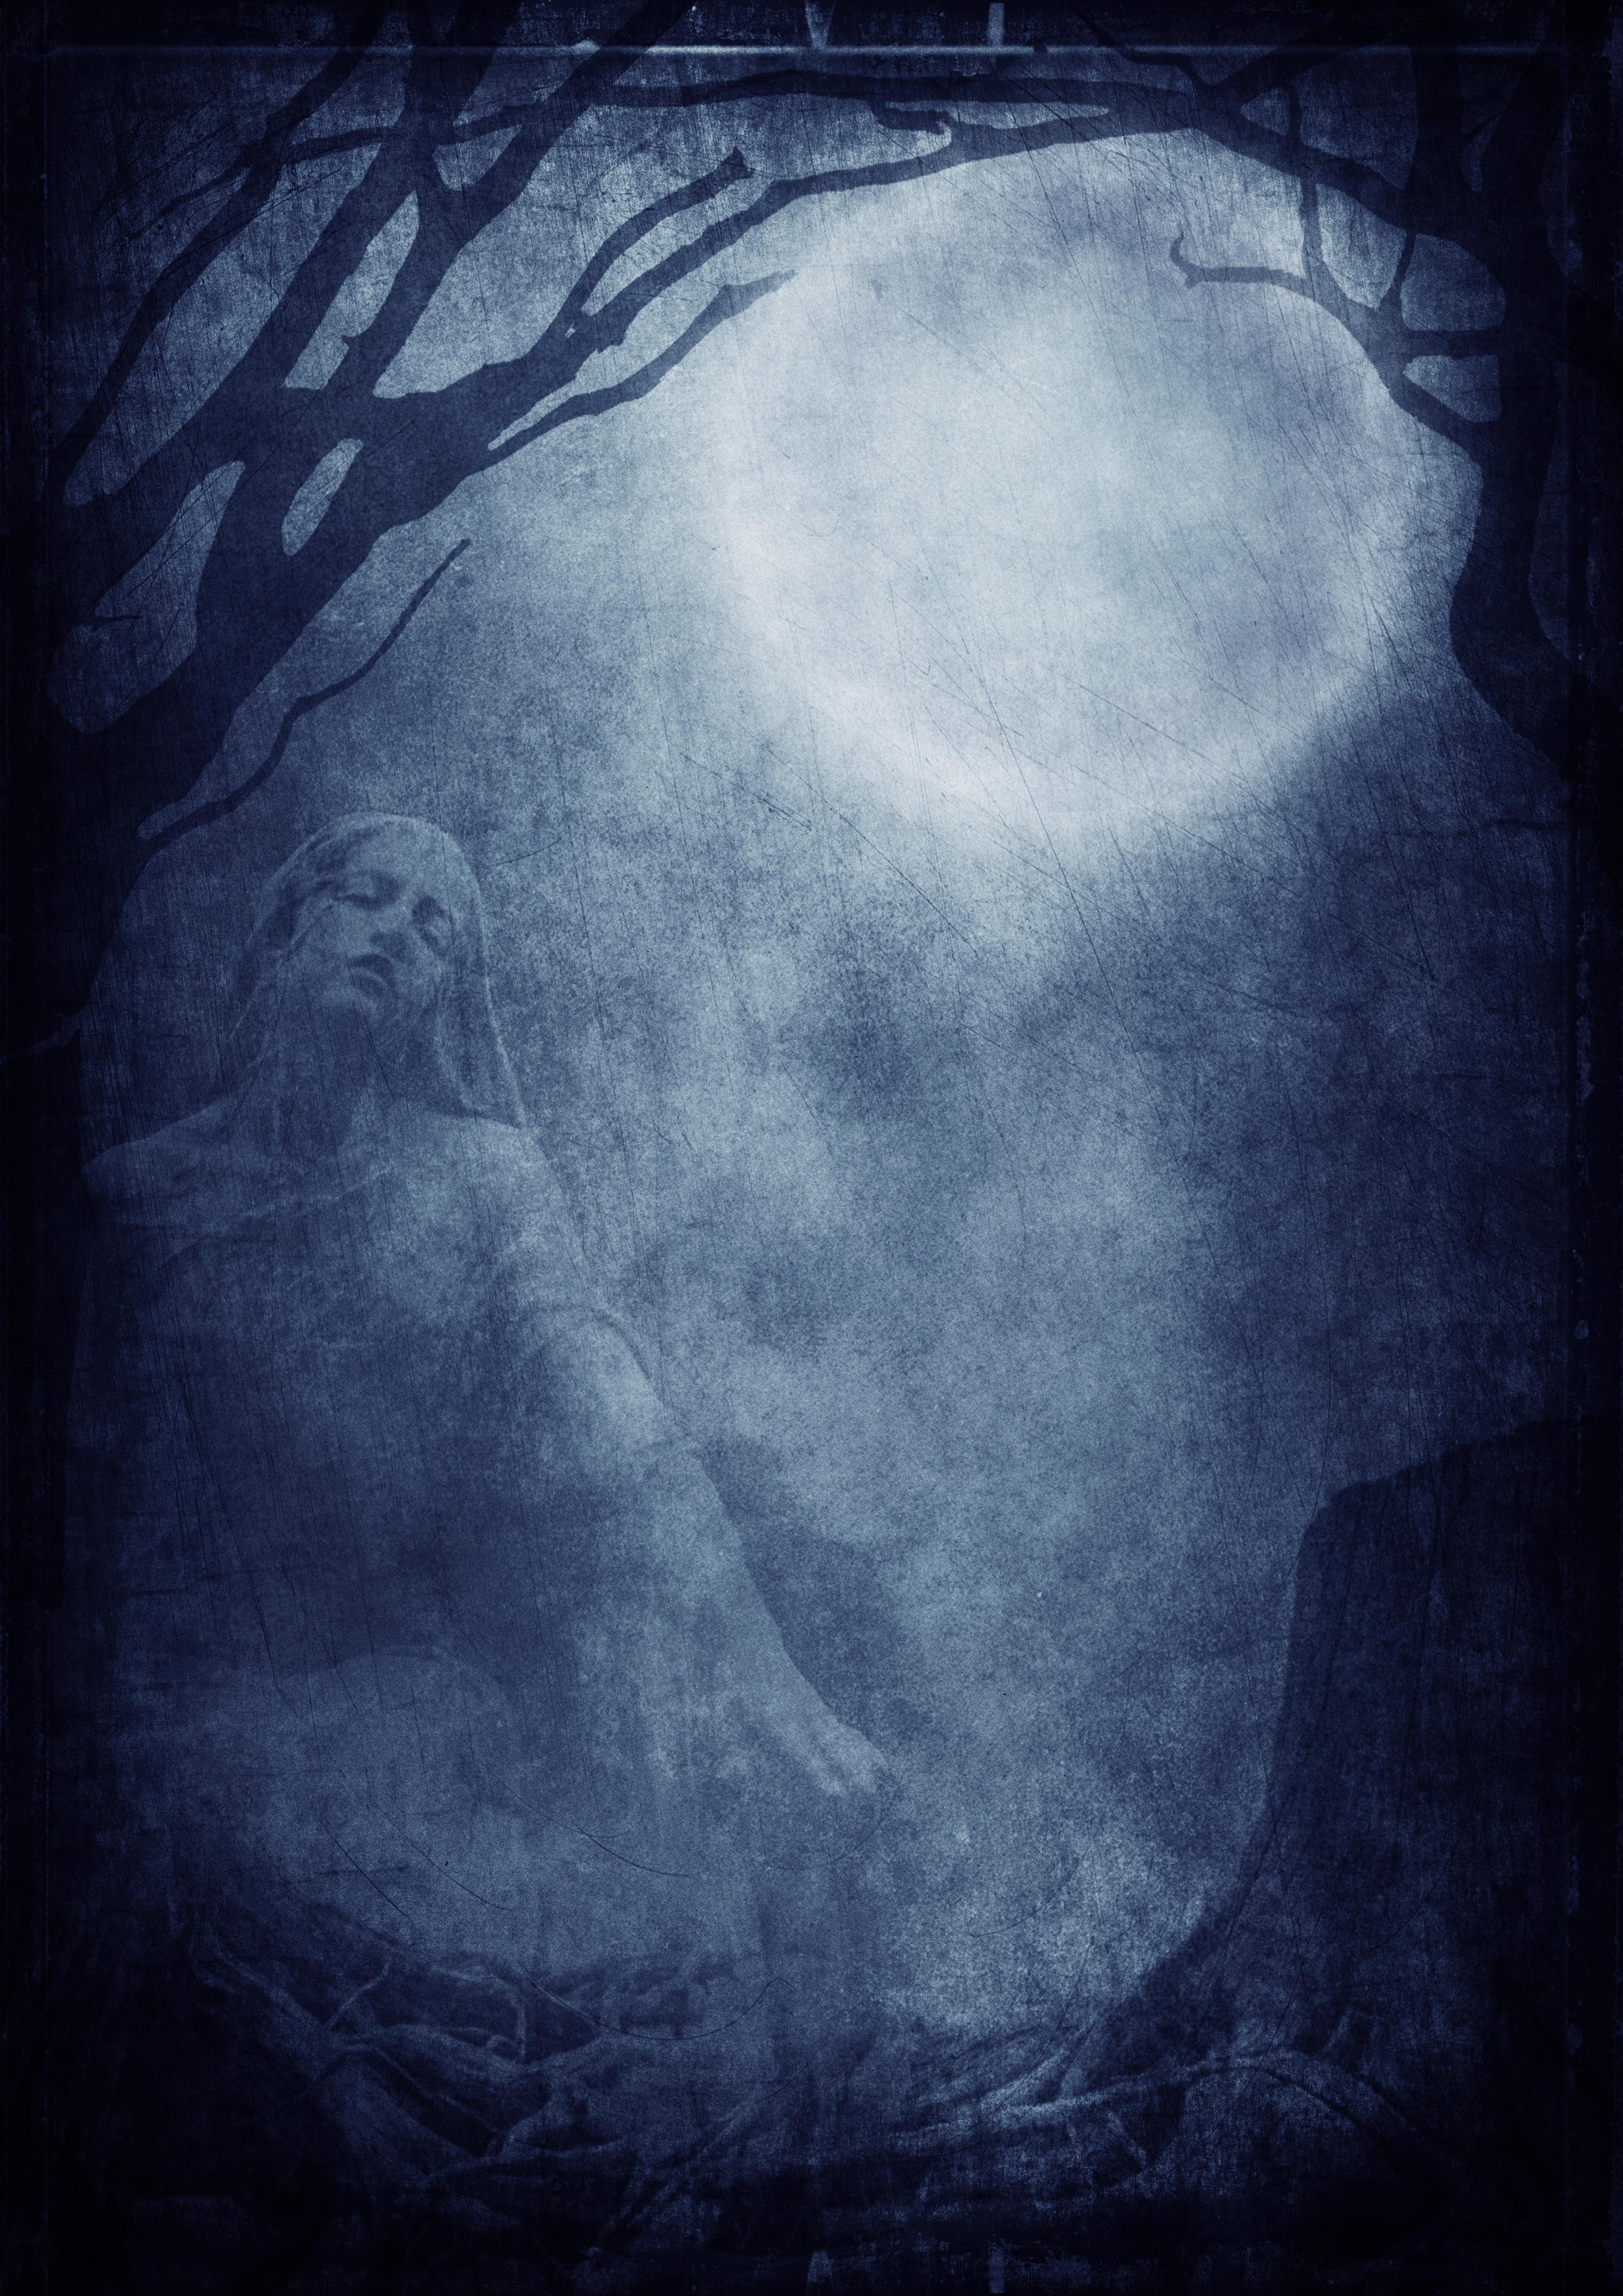
sculpture, moon, trees, wallpaper, night, gothic, darkness, mood, emotion, grief, moonlight, tree stump, boughs, card, scary, dark, statue, texture, old, vintage, blue, black, atmosphere, x ray, black and white, radiography, computer wallpaper, radiology, sky, medical, monochrome, stock photography, visual arts